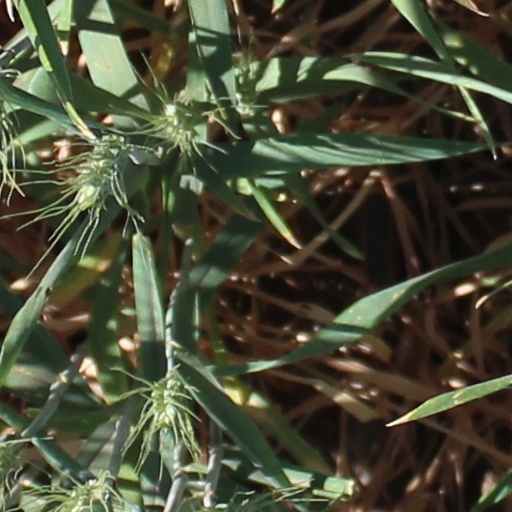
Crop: wheat